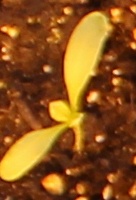
Label: Sugar beet